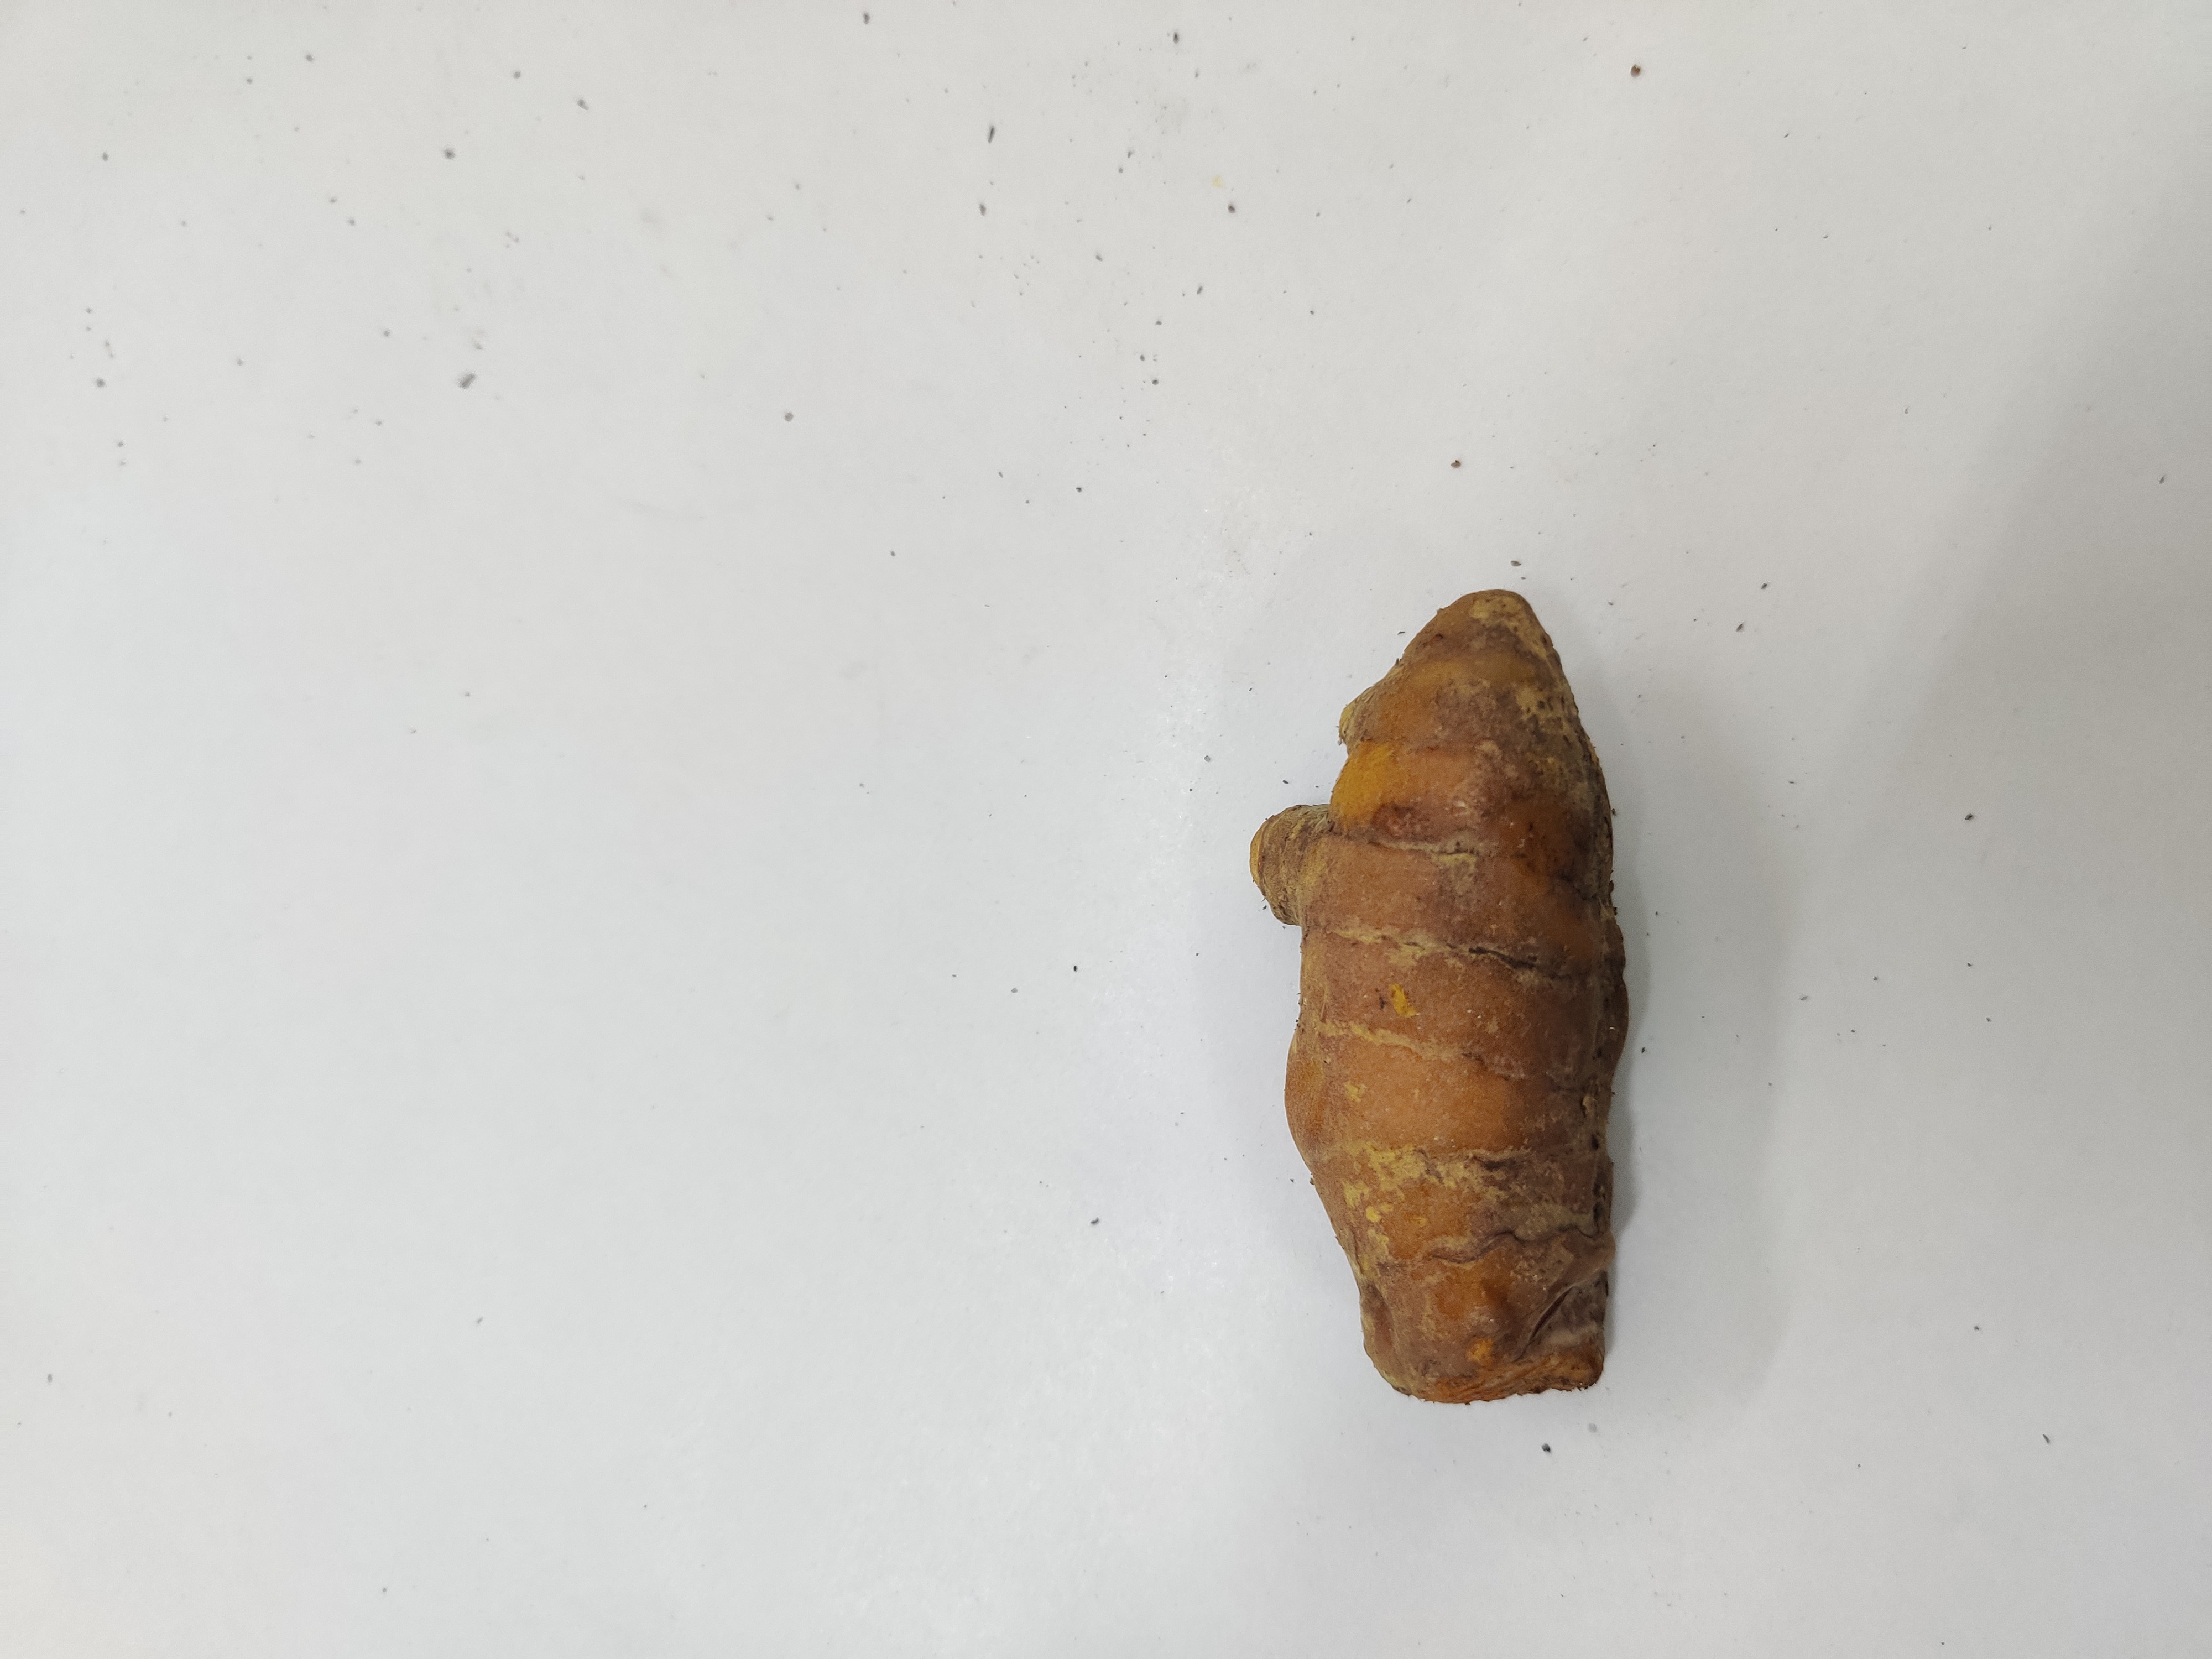
Crop: Turmeric
Condition: Fresh